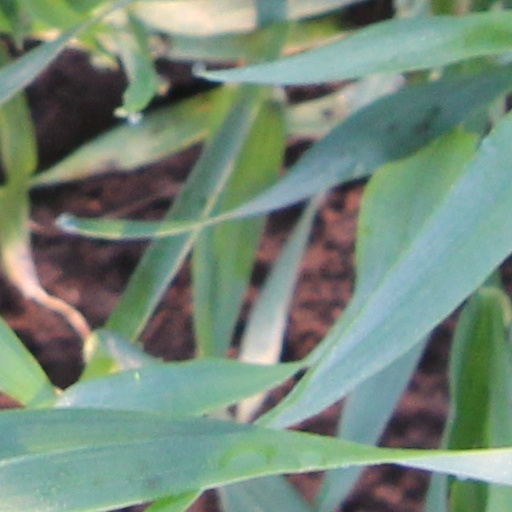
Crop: wheat